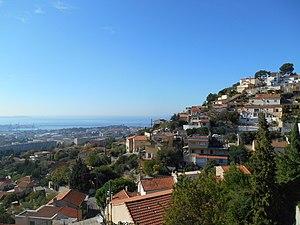
les maisons à flanc de colline
L'oppidum du Verduron est un site d'habitation fortifié celto-ligure, fondé à la fin du IIIᵉ siècle av. J.-C. et abandonné au début du IIᵉ siècle av. J.-C., situé sur la colline du Verduron dans la ville de Marseille.